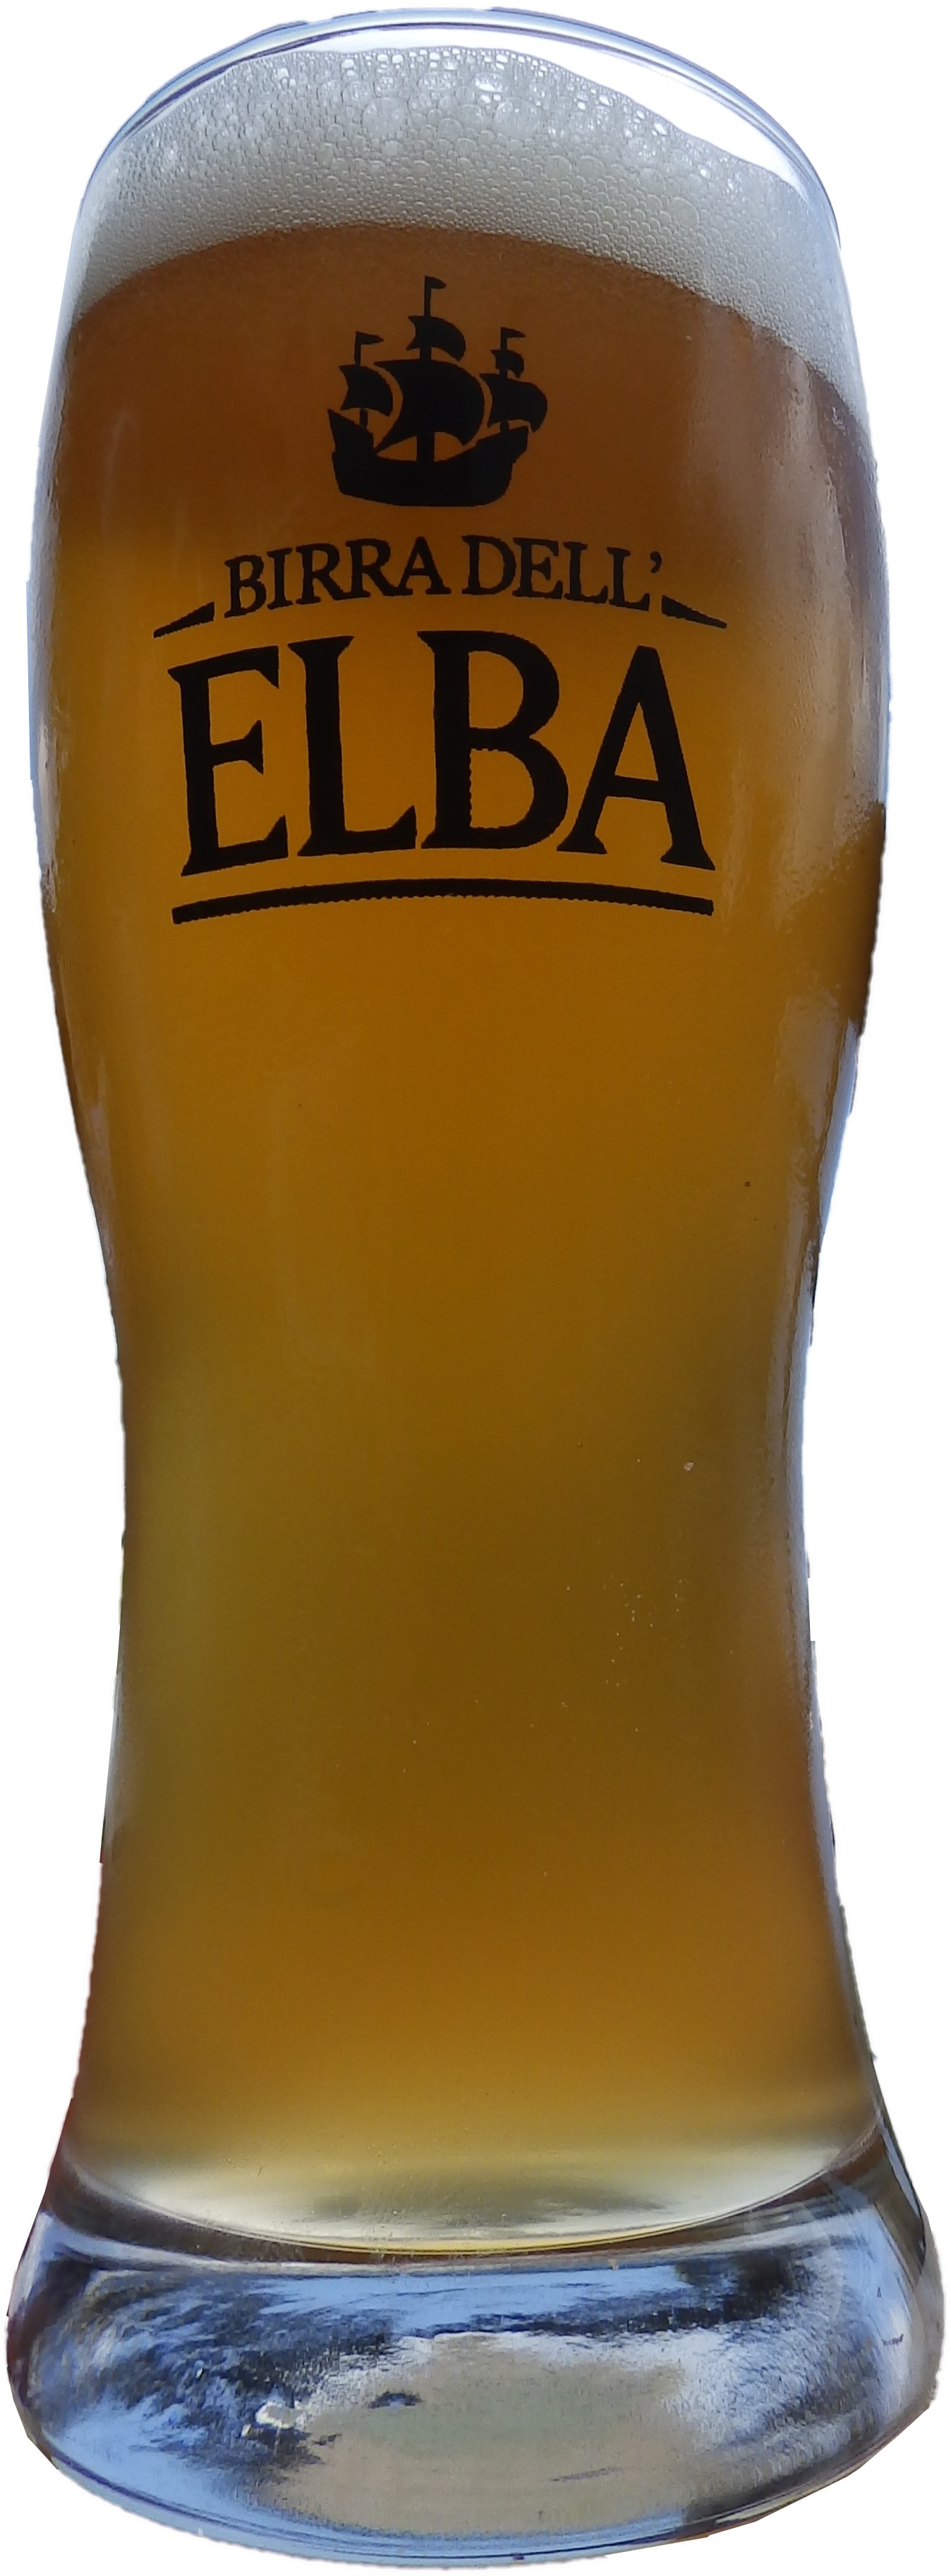
glass, foam, drink, bottle, mug, beer, alcoholic, lager, tasty, refreshment, thirst, beer bottle, thirst quencher, beer glass, beer foam, distilled beverage, pint us, pint glass, drinkware